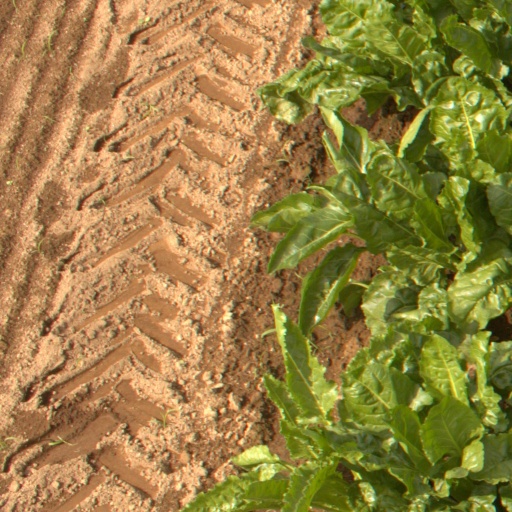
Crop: sugar beet